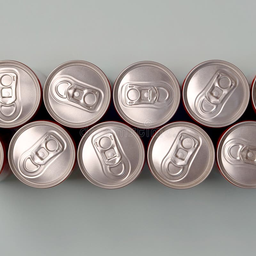
Label: metal